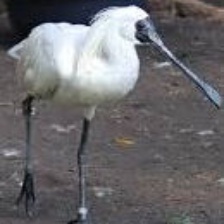
Species: BLACK FACED SPOONBILL
Scientific name: PLATALEA MINOR
ImageNet parent category: spoonbill